Intraocular lens

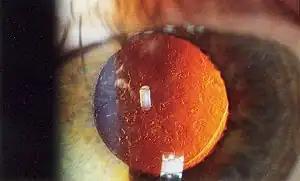
A posterior capsular opacity (PCO) around a posterior chamber IOL (as seen on retroillumination in a slit lamp)

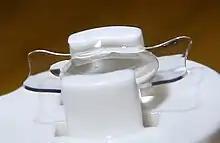
Acrylic MICS-IOL in holder

Pseudophakic IOLs are lenses implanted during cataract surgery, immediately after removal of the patient's crystalline lens.